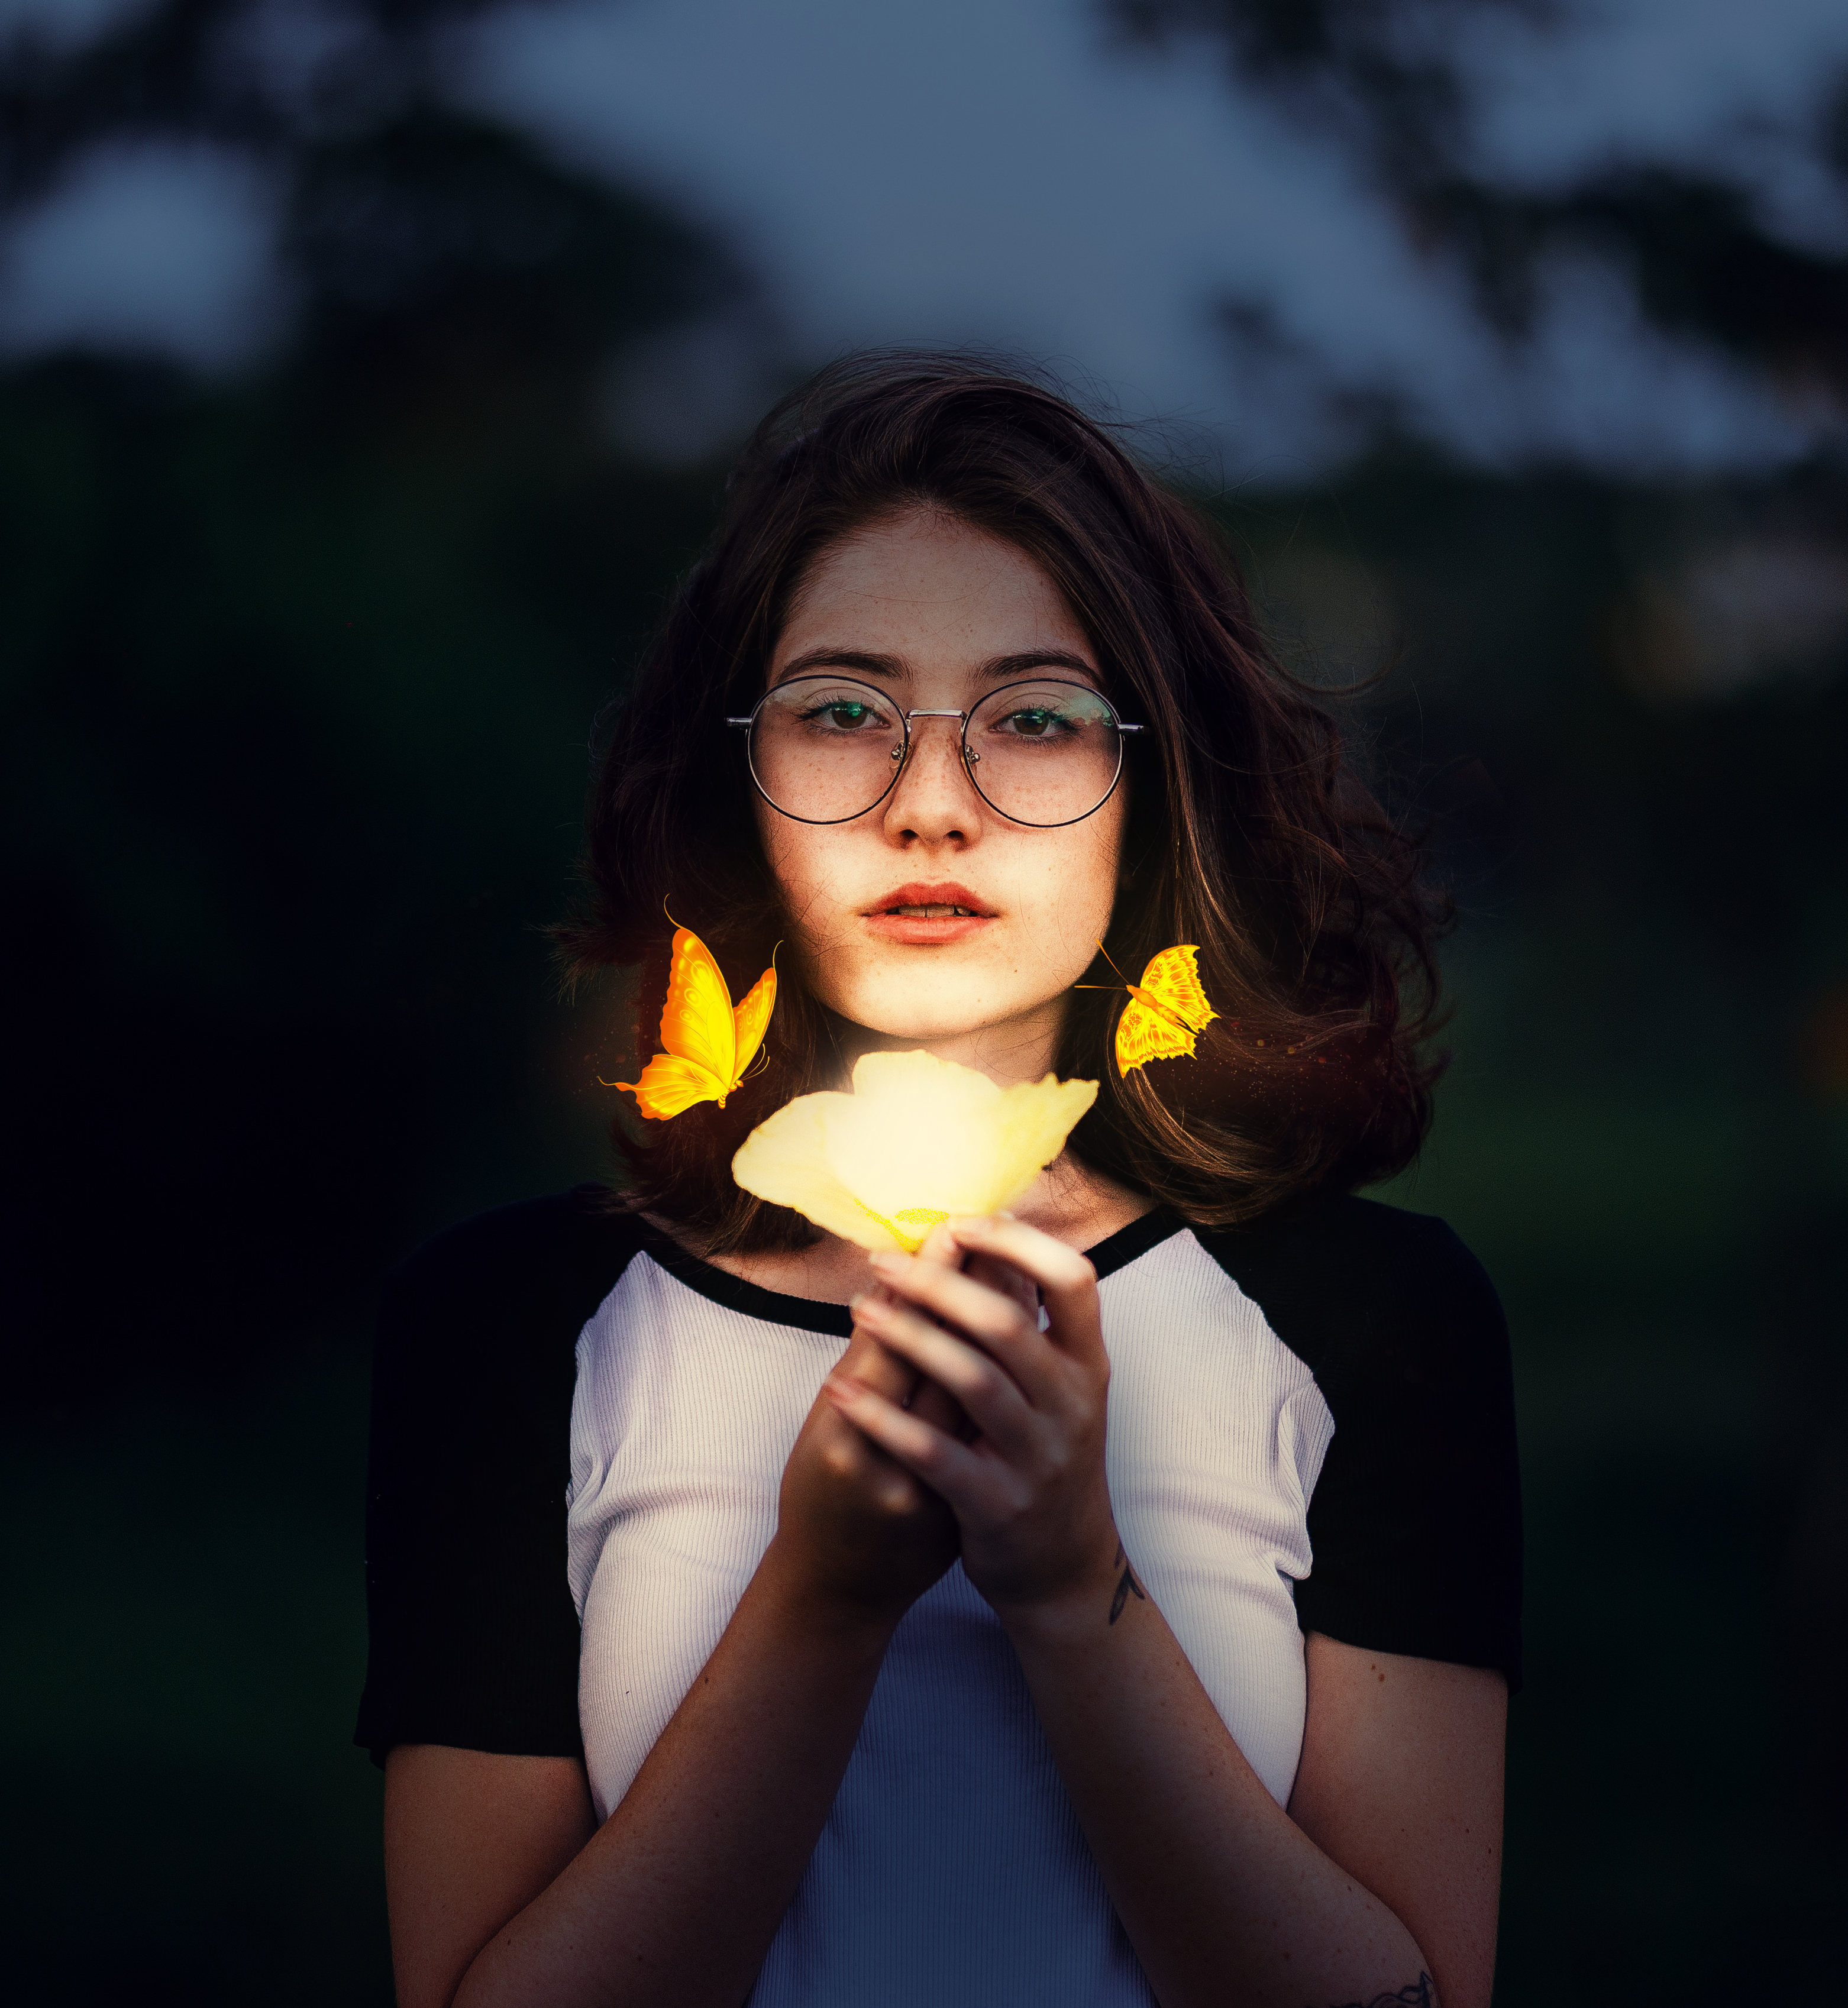
canon, photography, nature, travel, bike, life, passion, riding, face, beauty, lady, lip, yellow, head, light, lighting, glasses, eye, eyewear, smile, portrait photography, portrait, hand, flash photography, long hair, brown hair, vision care, night, black hair